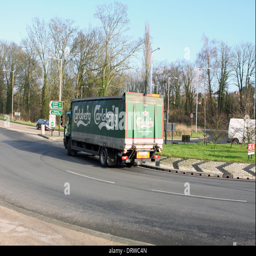
a truck traveling around a roundabout